Anna Westin Act

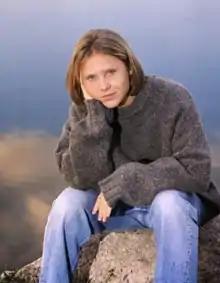
Anna Westin

The Anna Westin Act of 2015 received its name in observance of 21-year-old Anna Westin. Anna grew up living with her mother, father and sisters in the small town of Chaska, Minnesota. When Anna was 16, she developed anorexia. Anna received outpatient treatment for her eating disorder and Anna and her family thought her treatment was successful. Unfortunately, when Anna returned from college her sophomore year, her parents realized she had relapsed and was suffering from severe anorexia. Anna's family took her to the doctor and Anna was told she needed to be hospitalized. When Anna went to be admitted to the hospital, Anna's insurer refused to cover inpatient treatment. Shortly thereafter, on February 17, 2000, Anna died from suicide as a direct result of her battle with anorexia.